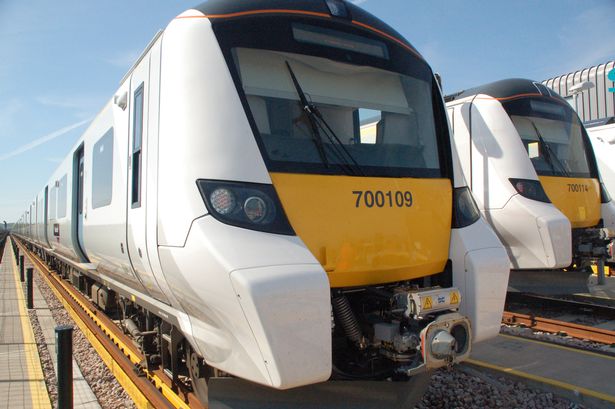
Vehicle type: Trains